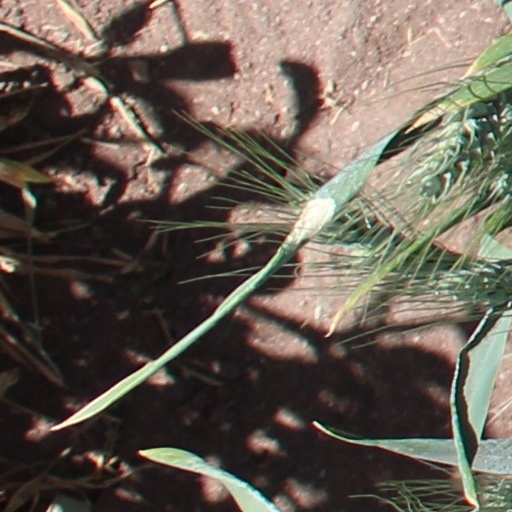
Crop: wheat